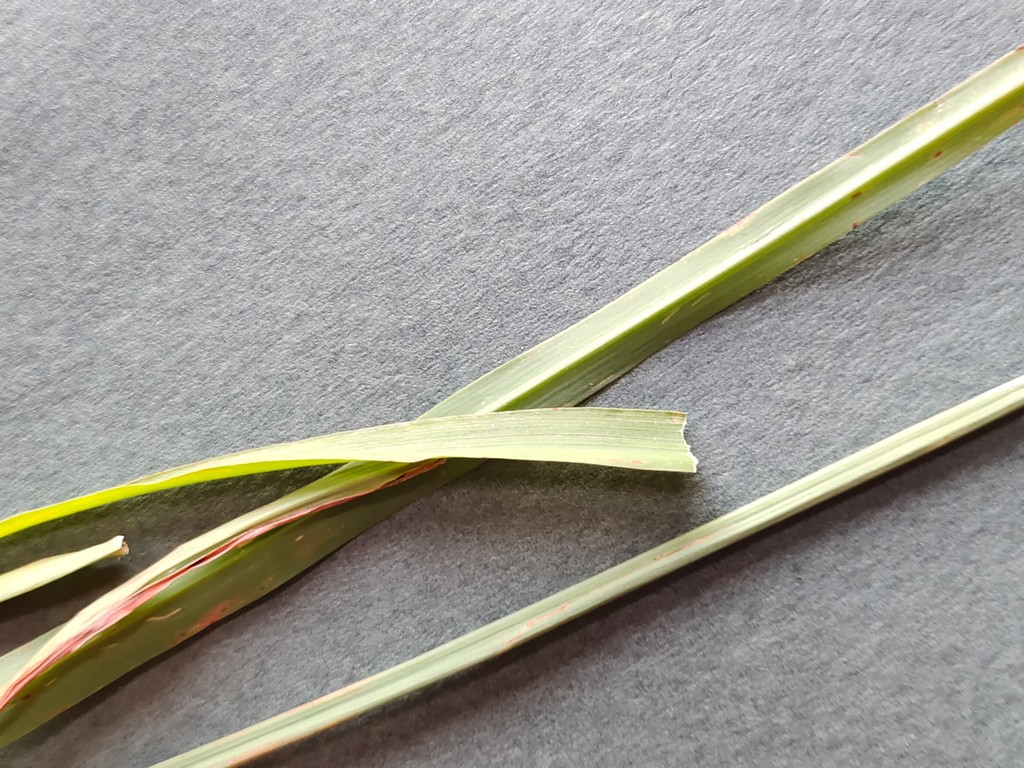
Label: Unhealthy